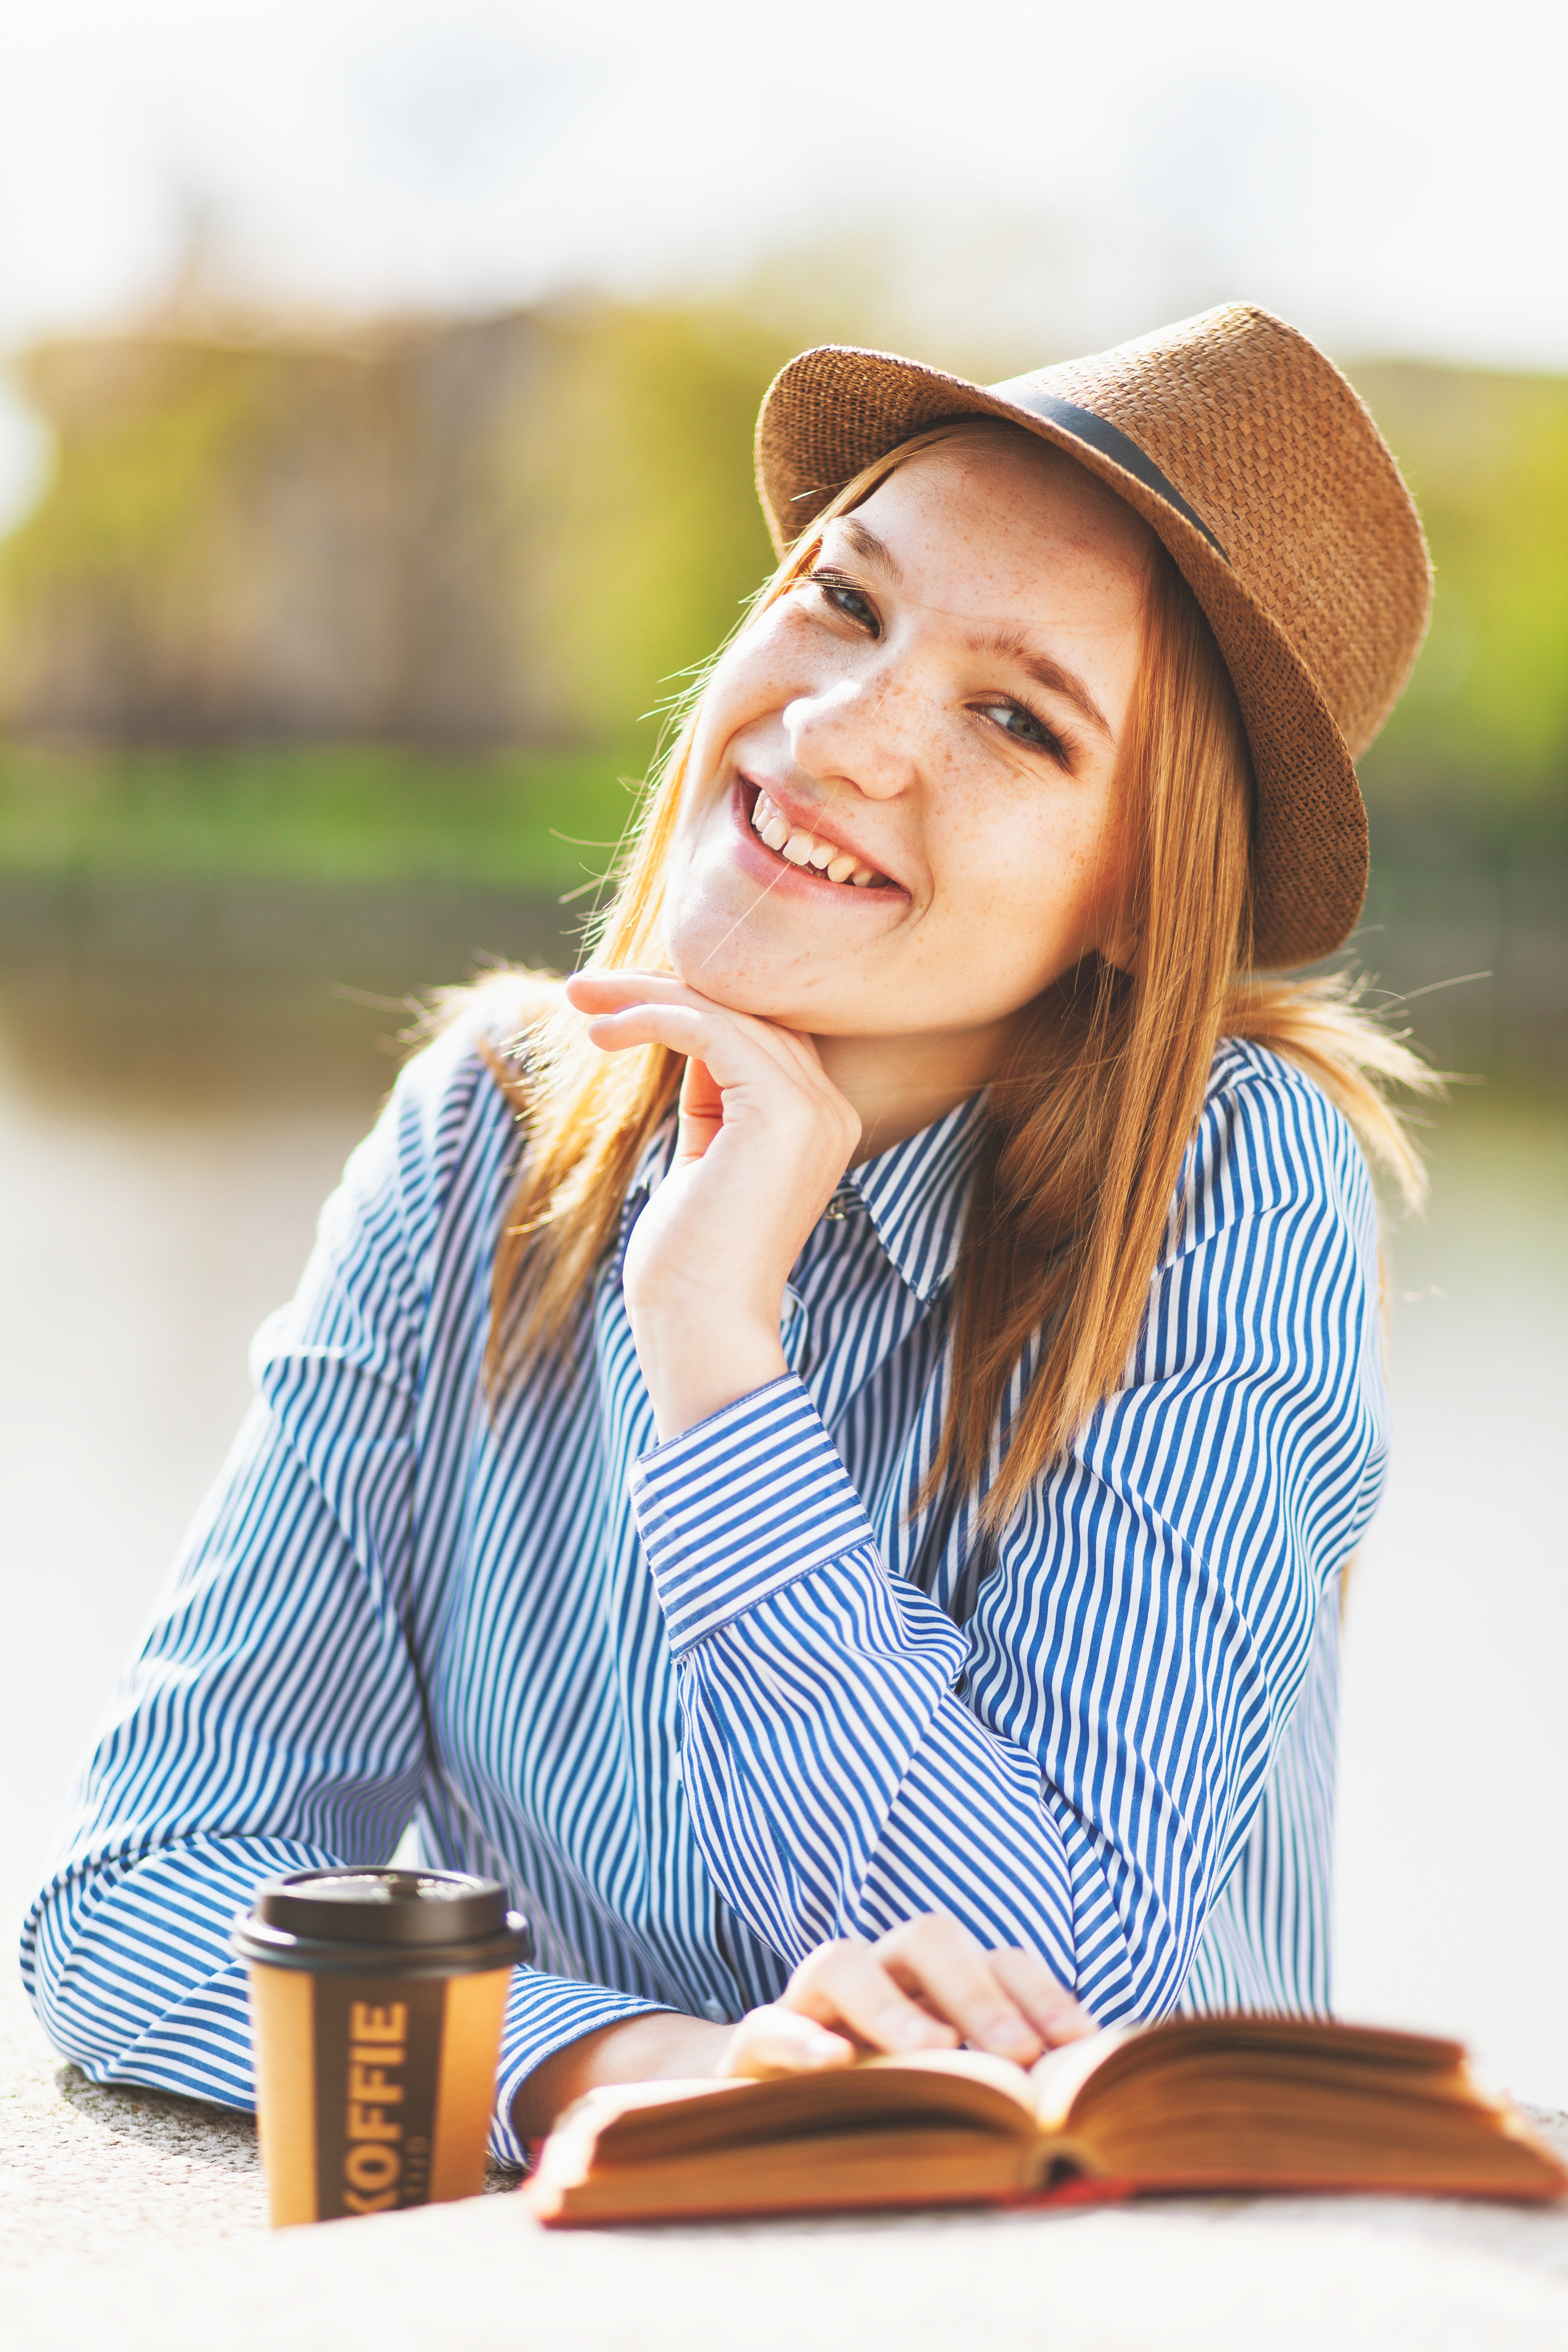
skin, beauty, sitting, reading, headgear, smile, hat, fashion accessory, happy, photography, portrait photography, learning, long hair, leisure, sun hat, brown hair, drinking